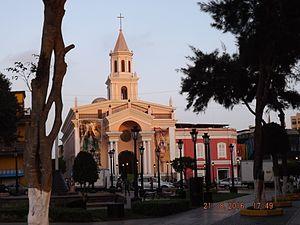
Le diocèse de Callao est un siège de l'Église catholique au Pérou suffragant de l'archidiocèse de Lima. Il comptait en 2016 un nombre de 975.585 baptisés pour 1.081.737 habitants. Il est tenu par Mᵍʳ José Luis Del Palacio y Pérez-Medel.